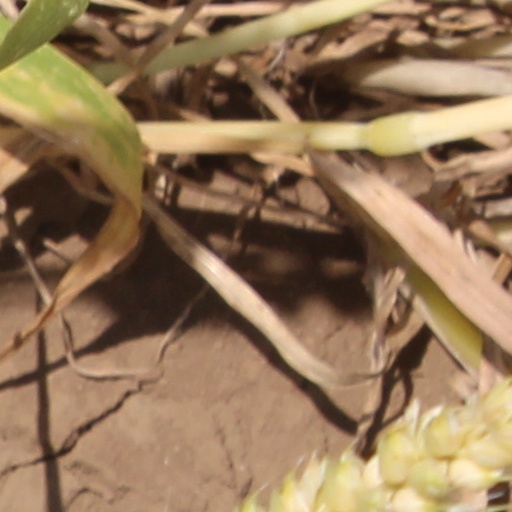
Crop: wheat